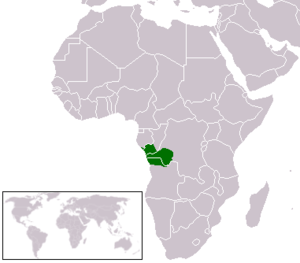
Le kikongo est une langue bantoue parlée par les Kongos vivant en Angola, en République démocratique du Congo, en République du Congo, et au sud du Gabon. La désignation Kikongo doit être prise comme celle d'un groupe linguistique, d'une langue mère recouvrant plusieurs déclinaisons selon les aires géographiques issues de l'ancien royaume Koongo dia Ntotela. En effet, il est plus juste de désigner par Kikongo le groupe linguistique Koongo H10 tel que compilé par Jouni Filip Maho en 2009 dans « The online version of the New Updated Guthrie List » :